Arbitrary waveform generator

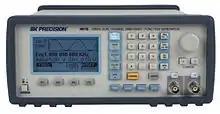
The BK Precision model 4078 Dual Channel Arbitrary Waveform Generator uses direct digital synthesis to generate waveforms up to 400,000 points

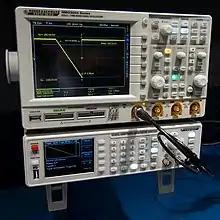
HAMEG HMF 2550 digital AWG under an oscilloscope displaying the generated waveform

An arbitrary waveform generator (AWG) is a piece of electronic test equipment used to generate electrical waveforms. These waveforms can be either repetitive or single-shot (once only) in which case some kind of triggering source is required (internal or external). The resulting waveforms can be injected into a device under test and analyzed as they progress through it, confirming the proper operation of the device or pinpointing a fault in it.